Victor Basch

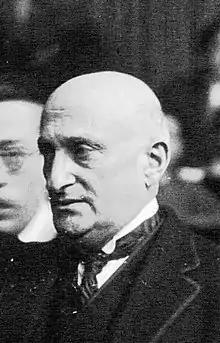
Victor Basch (1926).

Basch Viktor Vilém, or Victor-Guillaume Basch (18 August 1863/1865, Budapest – 10 January 1944) was a French Jewish politician and professor of germanistics and philosophy at the Sorbonne descending from Hungary. He was engaged in the Zionist movement, in the Ligue des droits de l'homme (president from 1926 to 1944) and in Anti-Nazism.